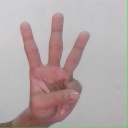
अक्षर: व